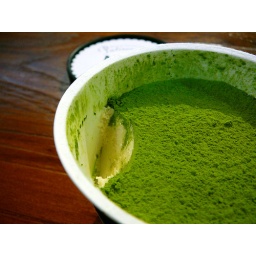
green tea tiramisu in a cup